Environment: lab
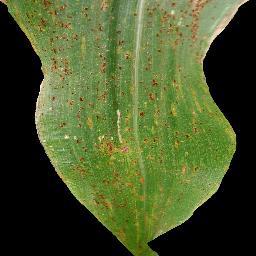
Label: common_rust